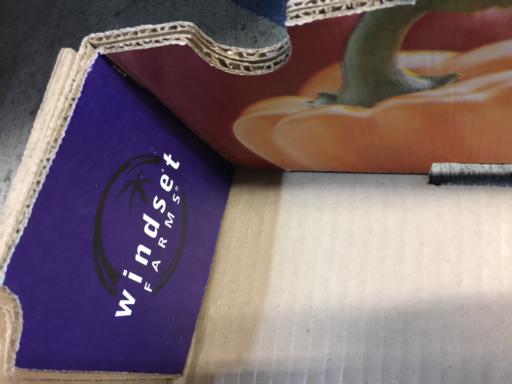
Waste category: cardboard